Ifield Water Mill

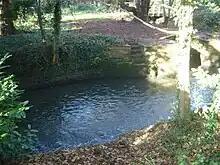
Ifield Brook as it flows into the mill pond

The 1683 building was demolished and the structure which stands today was built in its place. A decorative stone tablet with the date 1683 and the initials of Thomas Middleton and his wife Mary was salvaged and mounted on the exterior. (Middleton was the owner at the time of the 1683 rebuilding.) Thomas Durrant spent £3,500 on construction. This money came from successful litigation against a group of miners whose actions damaged the water supply to his mill at Merstham and rendered it useless; a similar problem started to affect the Ifield mill soon after it was rebuilt. The water supply began to fail as the brook's flow became weaker, and in 1848 the mill pond was cut in half by the building of the railway line to Horsham. This originally crossed it on a bridge, but an embankment soon replaced it. Also, in 1837, a competing windmill had been built near the centre of the village, and two other millers were recorded in Ifield parish by 1821. Gradual decline continued throughout the 19th and 20th centuries; the mill passed through many owners, and even one long-established family of owner-millers, the Hardings, struggled. A steam engine driven by a waterwheel had been installed, but the engine often had to be worked manually because the water power was so feeble. The mill was no longer in use by 1927, and it was put up for sale with the adjacent Mill Cottage in 1934. Described as "a gentleman's residence with a picturesque disused water mill", it was clear that the mill's importance had ebbed away.